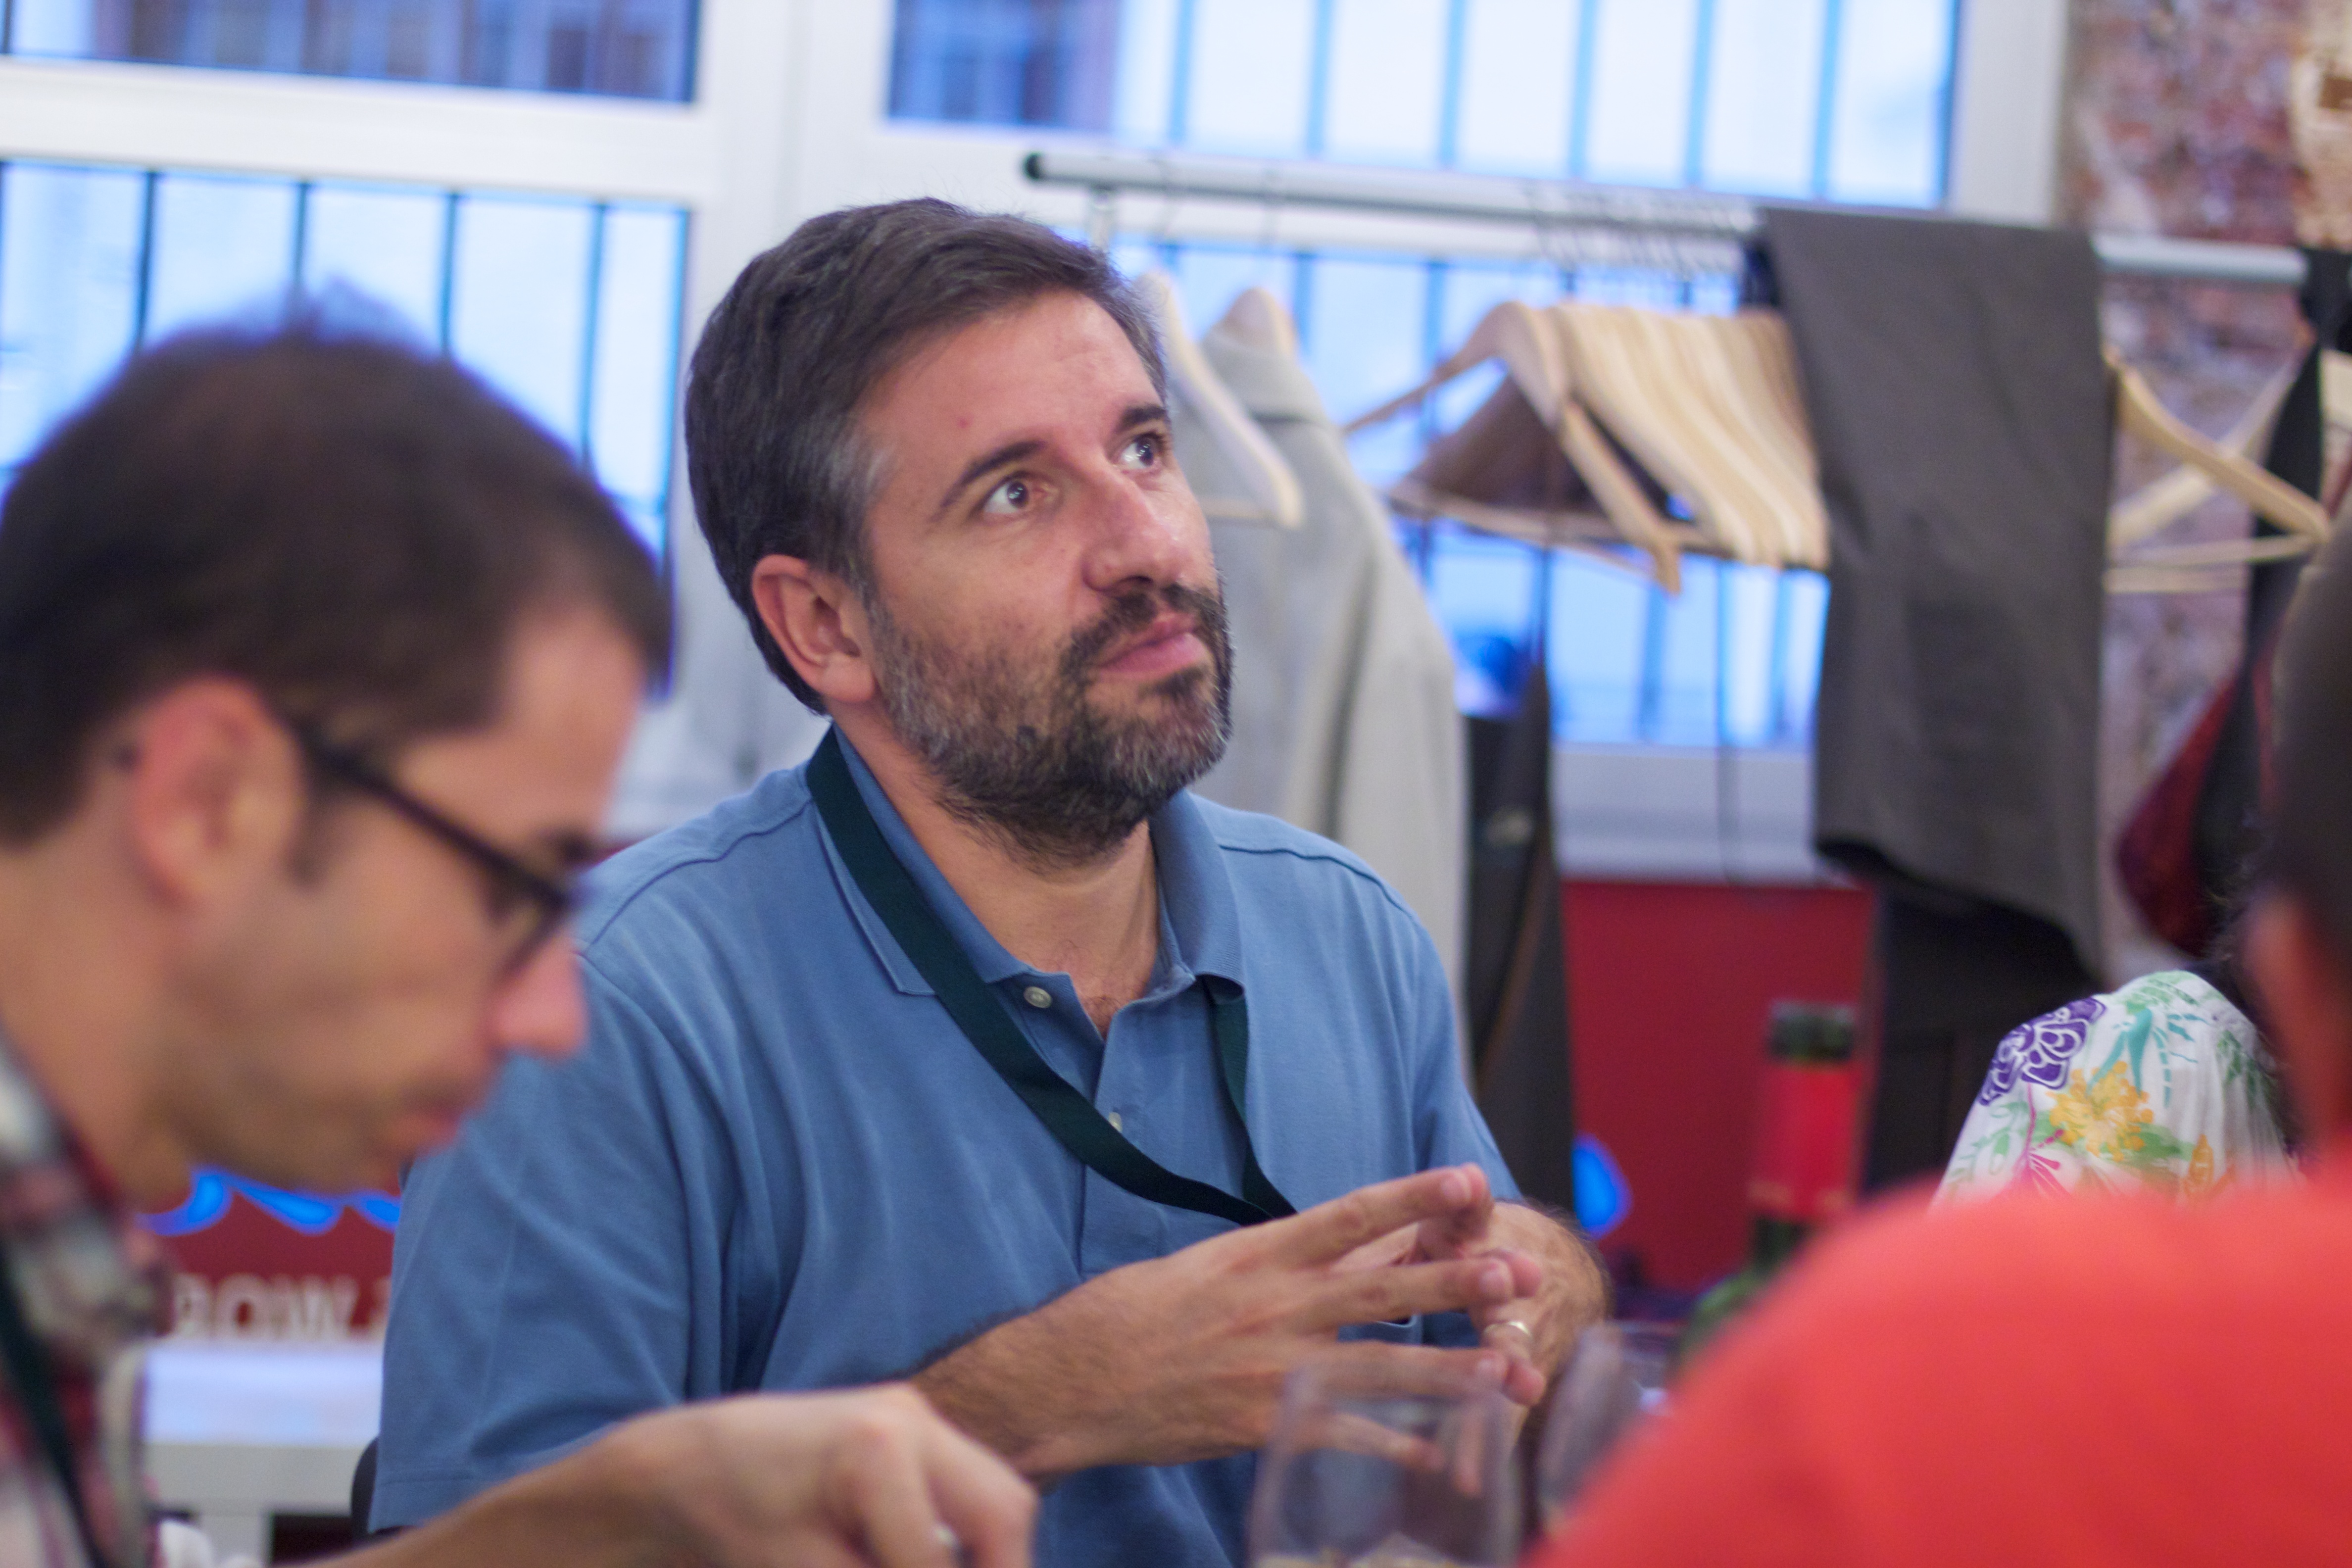
community, oet10